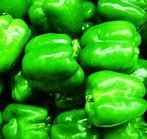
Label: capsicum